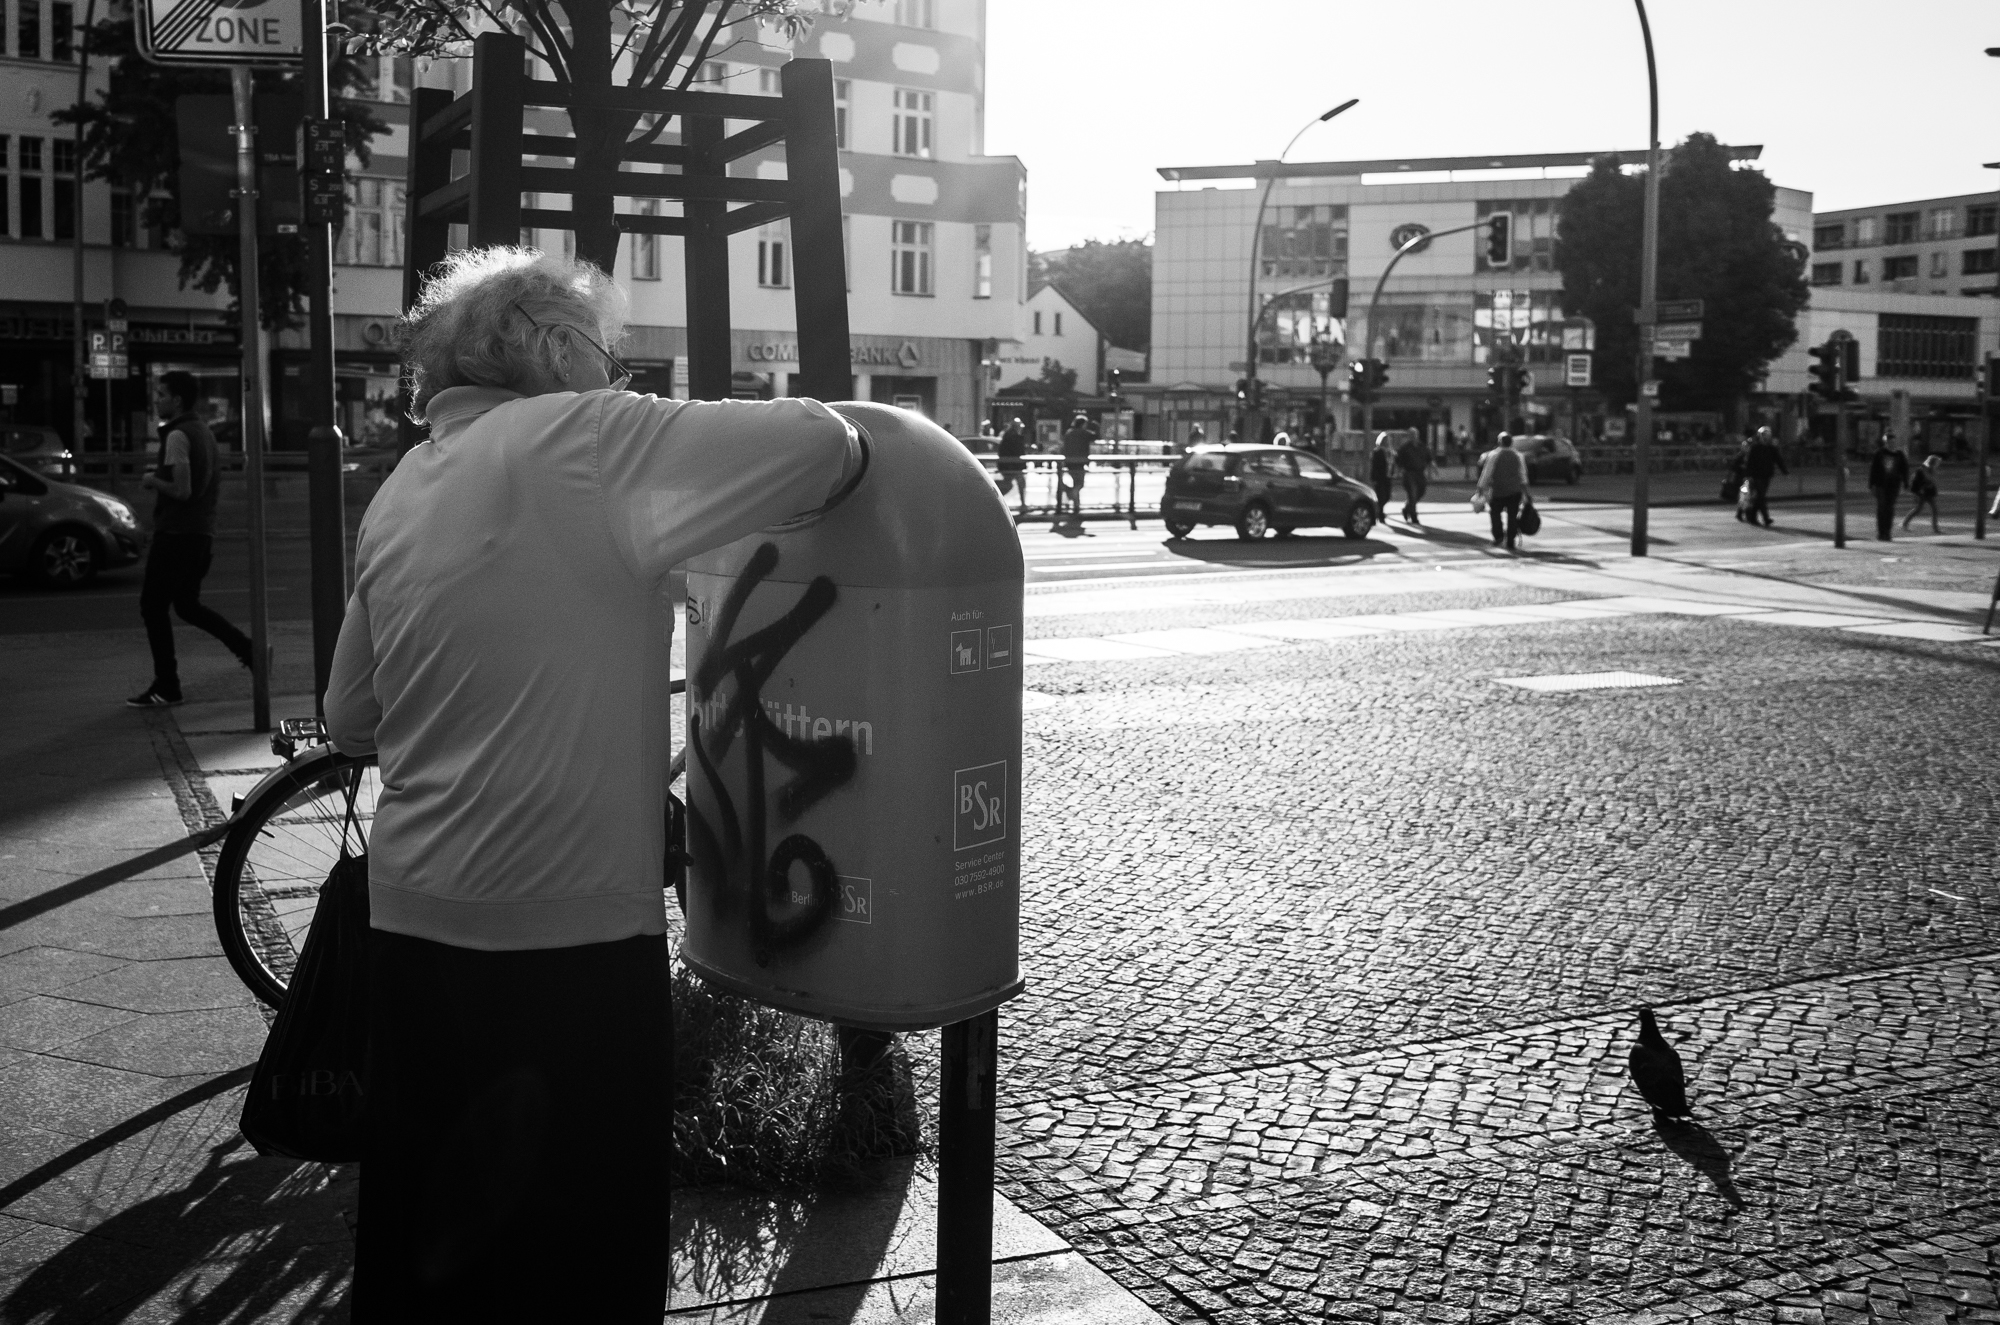
pedestrian, black and white, road, street, photography, vehicle, black, monochrome, lane, streetphotography, blackandwhite, blackwhite, candid, infrastructure, photograph, snapshot, ricoh, ricohgr, germany, berlin, streetphoto, schwarzweis, strasenfotografie, strasenfoto, streetpassionaward, schirrmacher, monochrome photography